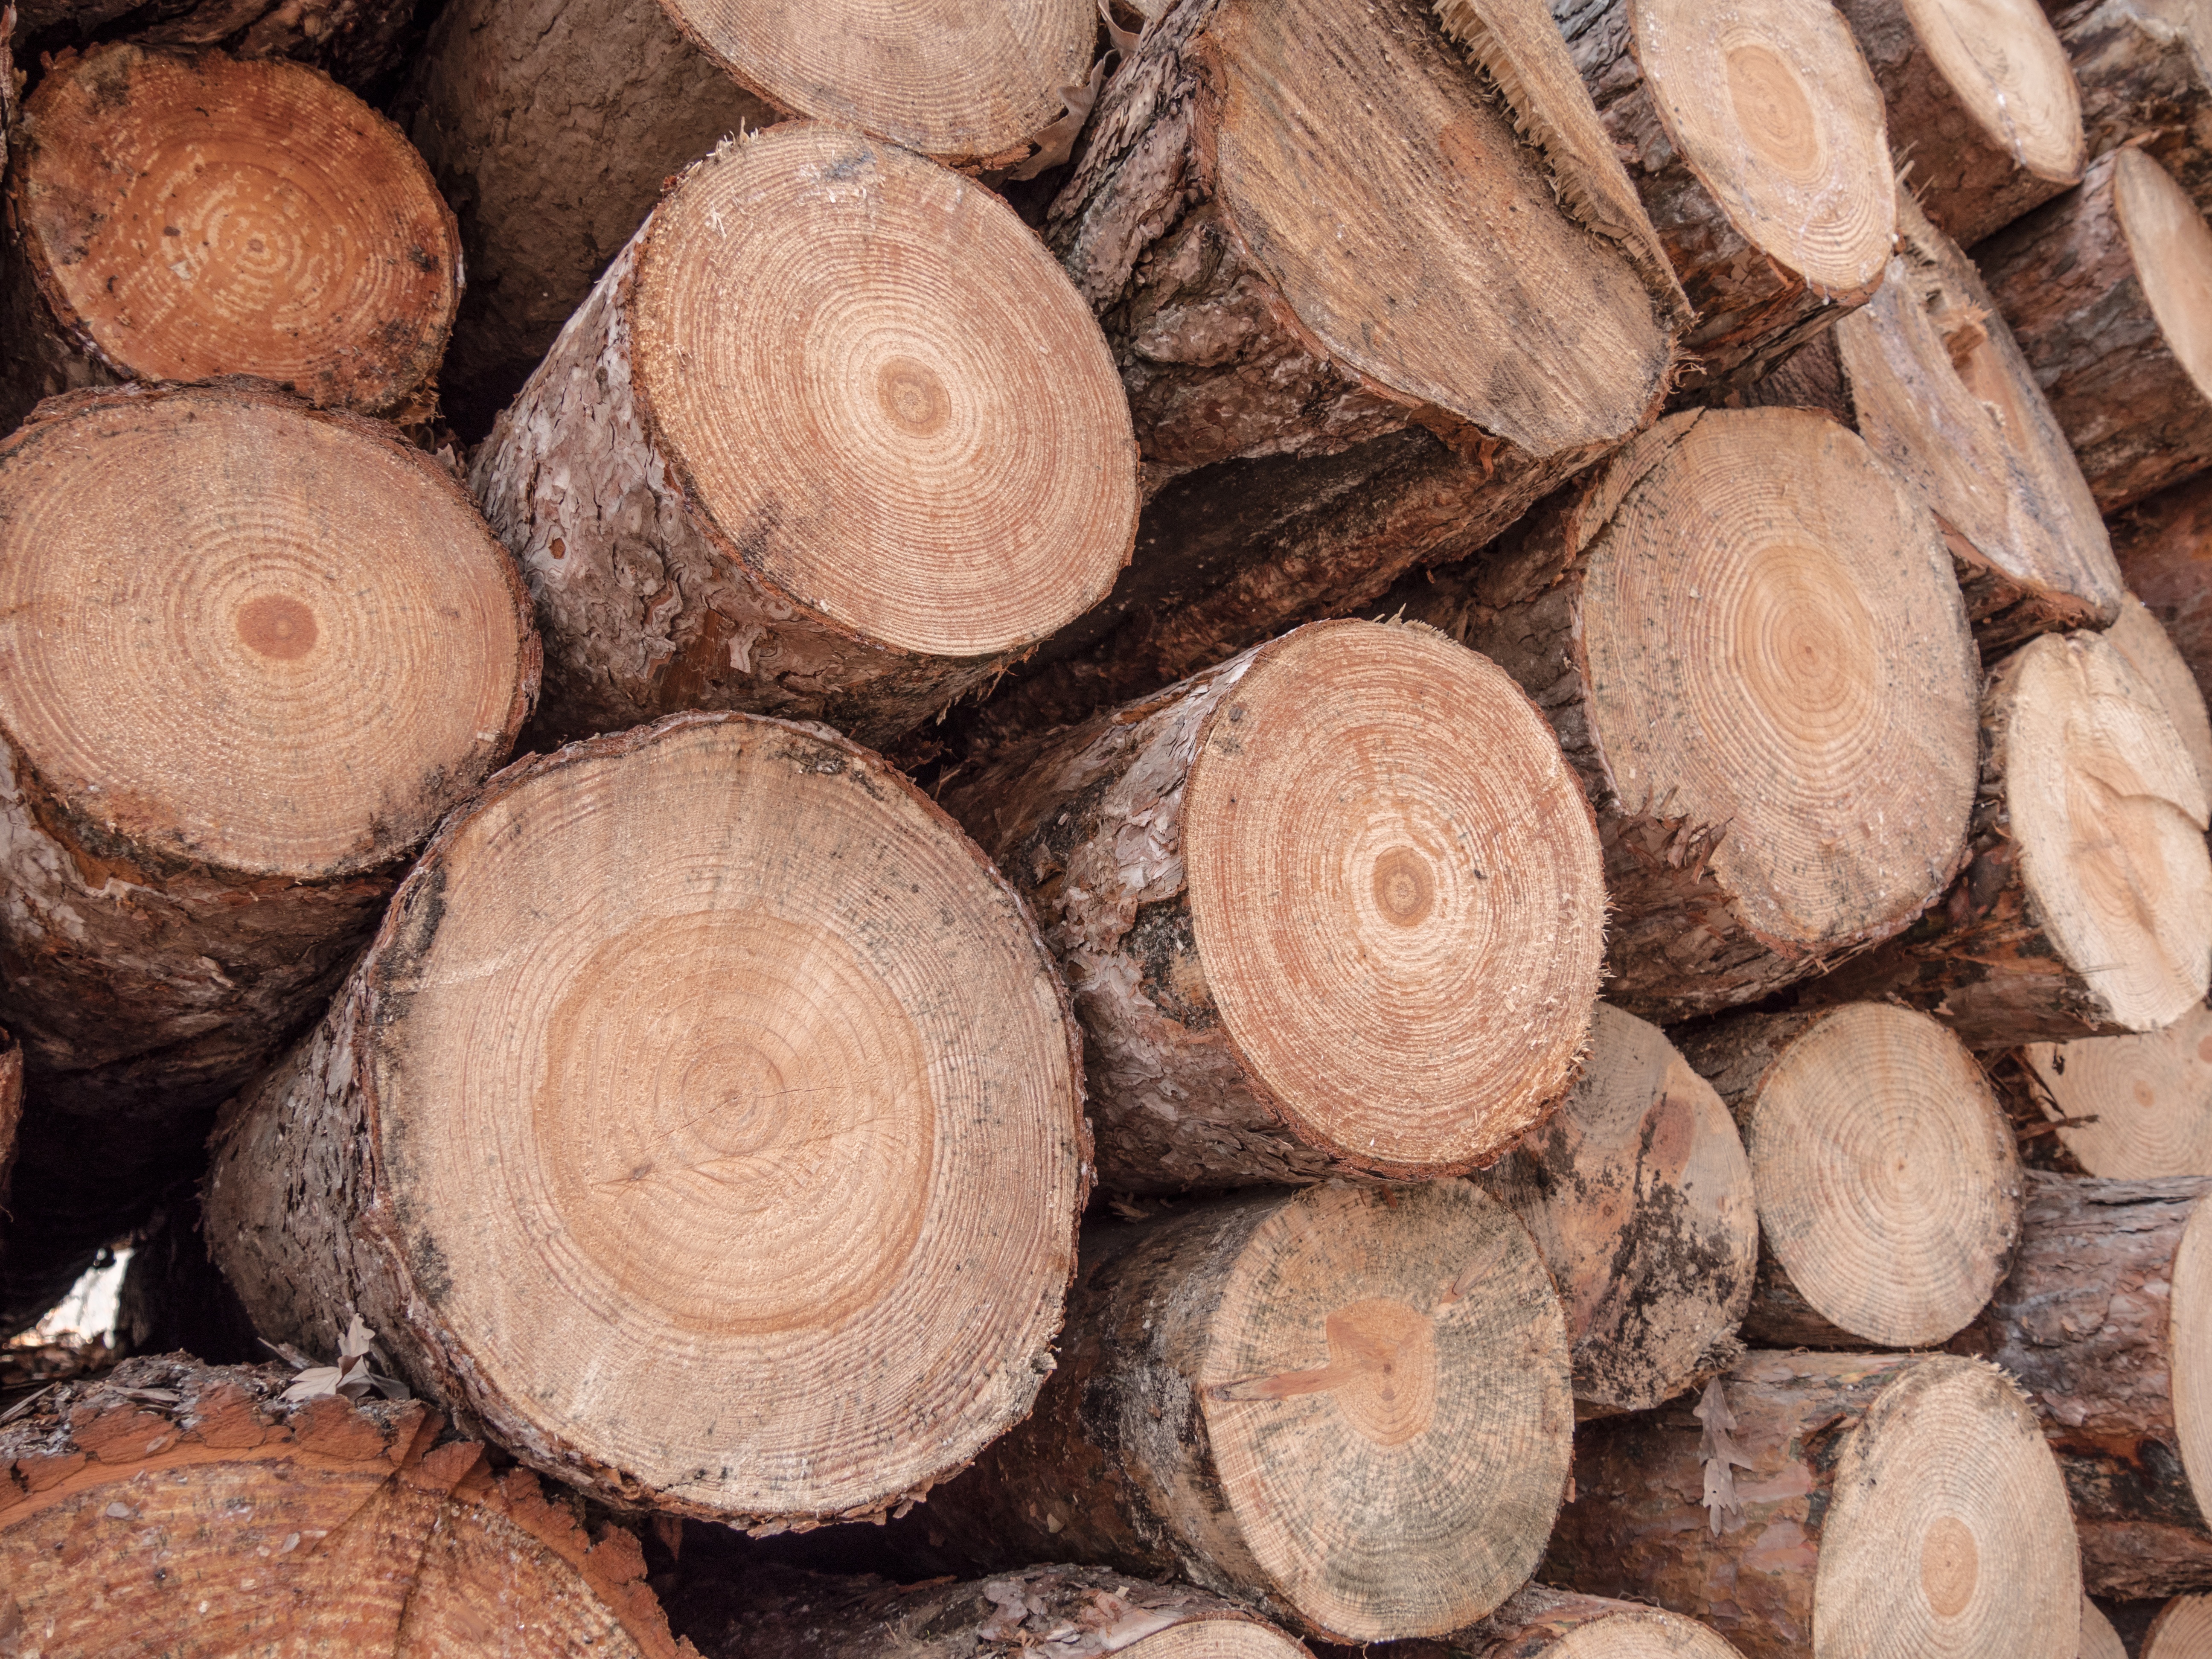
tree, nature, group, wood, texture, trunk, bark, pine, food, produce, brown, soil, stack, lumber, cut, close up, coconut, carpenter, sierra, kindling, canada, oak, order, court, sawmill, rings, lena, firm, cut trunk, shiitake, man made object